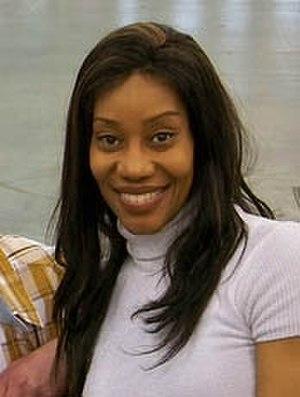
Sharmell Sullivan-Huffman, née le 2 novembre 1970 à Gary dans l'Indiana, est une catcheuse et manageuse américaine. Elle a fait ses premiers pas dans le monde du catch à la World Championship Wrestling dans la troupe de danse des Nitro Girls.